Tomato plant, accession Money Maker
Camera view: horizontal (90 deg, fisheye); turntable rotation: 60 degrees
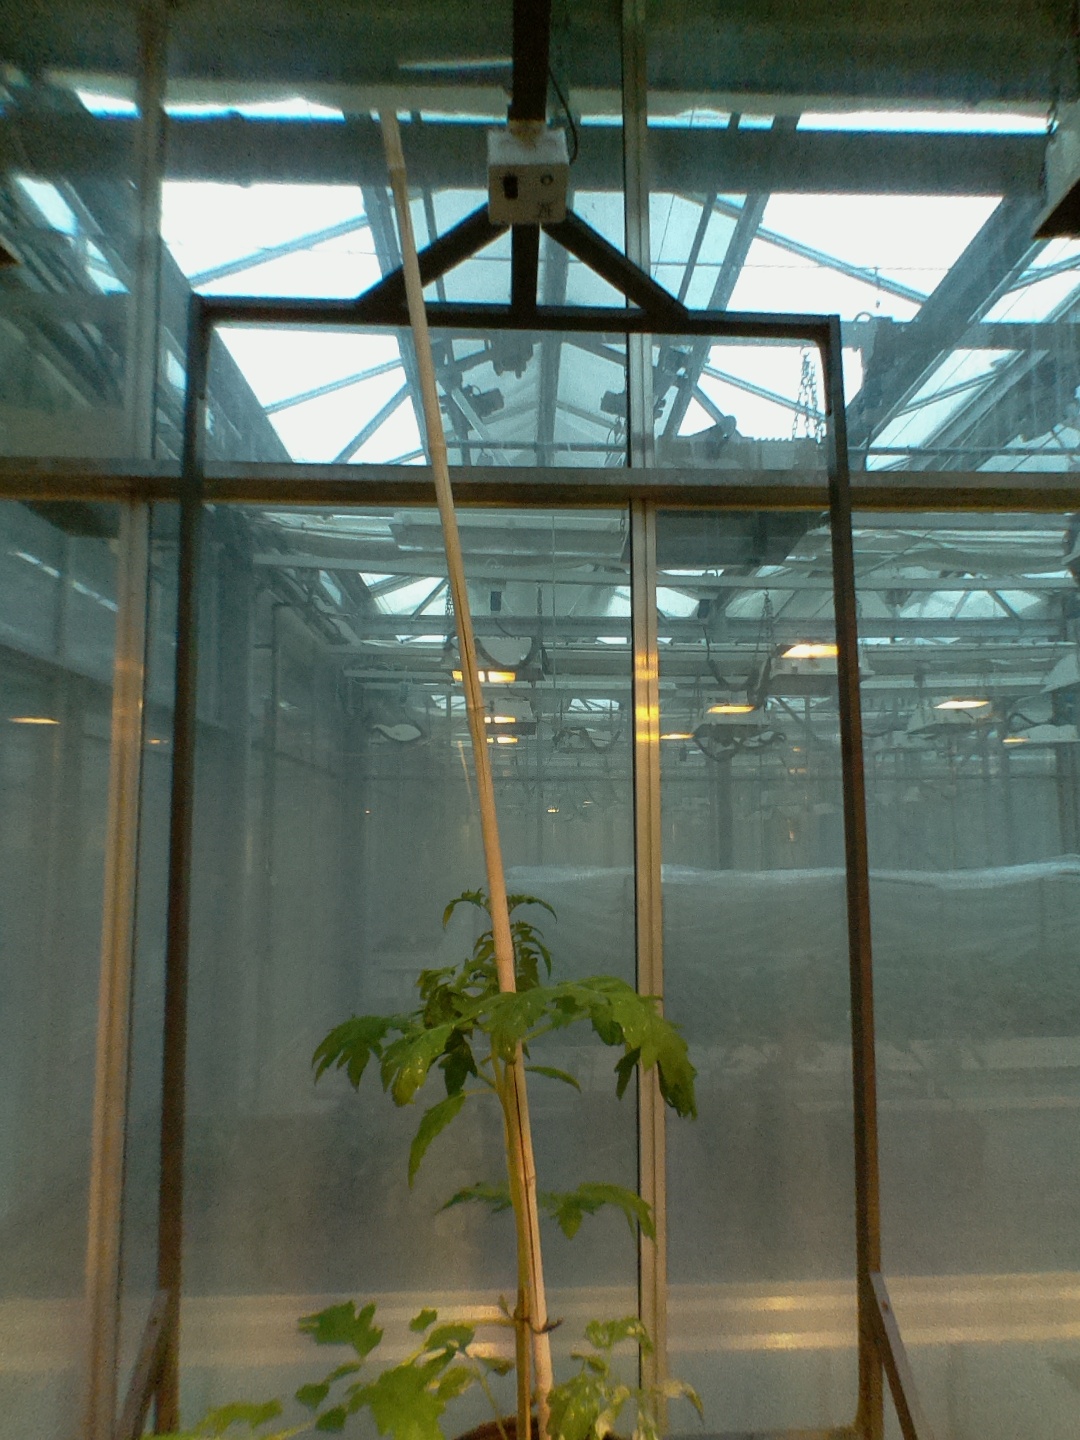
BBCH growth stage 14: 8 of true leaves visible